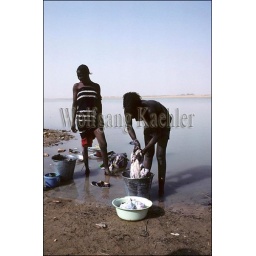
Mali, mopti, bani river, local girl washing dishes and laundry in river